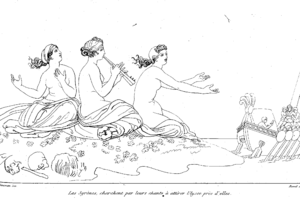
John Flaxman, né à York le 6 juillet 1755 et mort à Londres le 7 décembre 1826, est un sculpteur et dessinateur anglais.